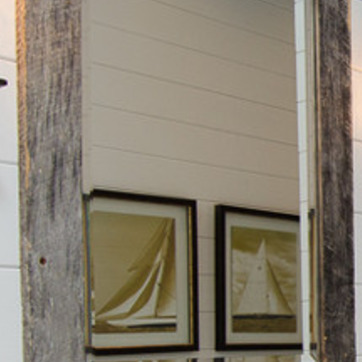
Material: mirror